Mariavite Church

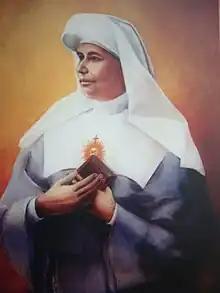
Maria Franciszka Kozłowska, founder of the Mariavite Church

From 1795 the territory of the Polish–Lithuanian Commonwealth had been partitioned between the three neighbouring powers, the Austrian Empire, the Kingdom of Prussia and the Russian Empire. Under the Russian Empire (that annexed former eastern territories) the Russian Orthodox Church became the established church, but in the "confederated" Congress Kingdom of Poland the Polish Catholic religion continued to be the official Church.